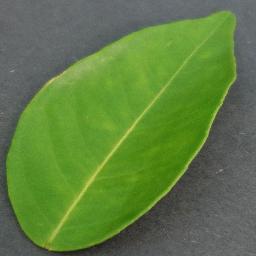
Label: Orange___Haunglongbing_(Citrus_greening)